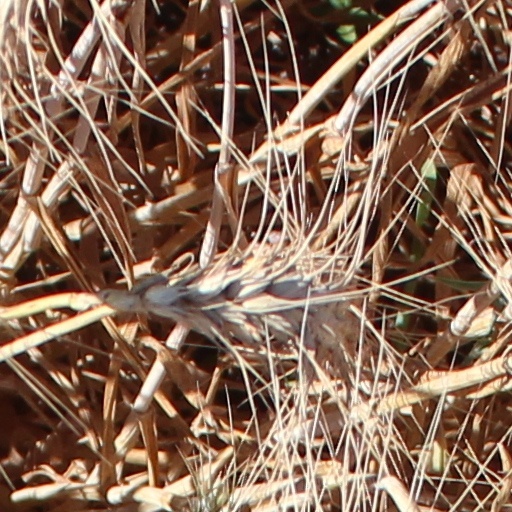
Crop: wheat